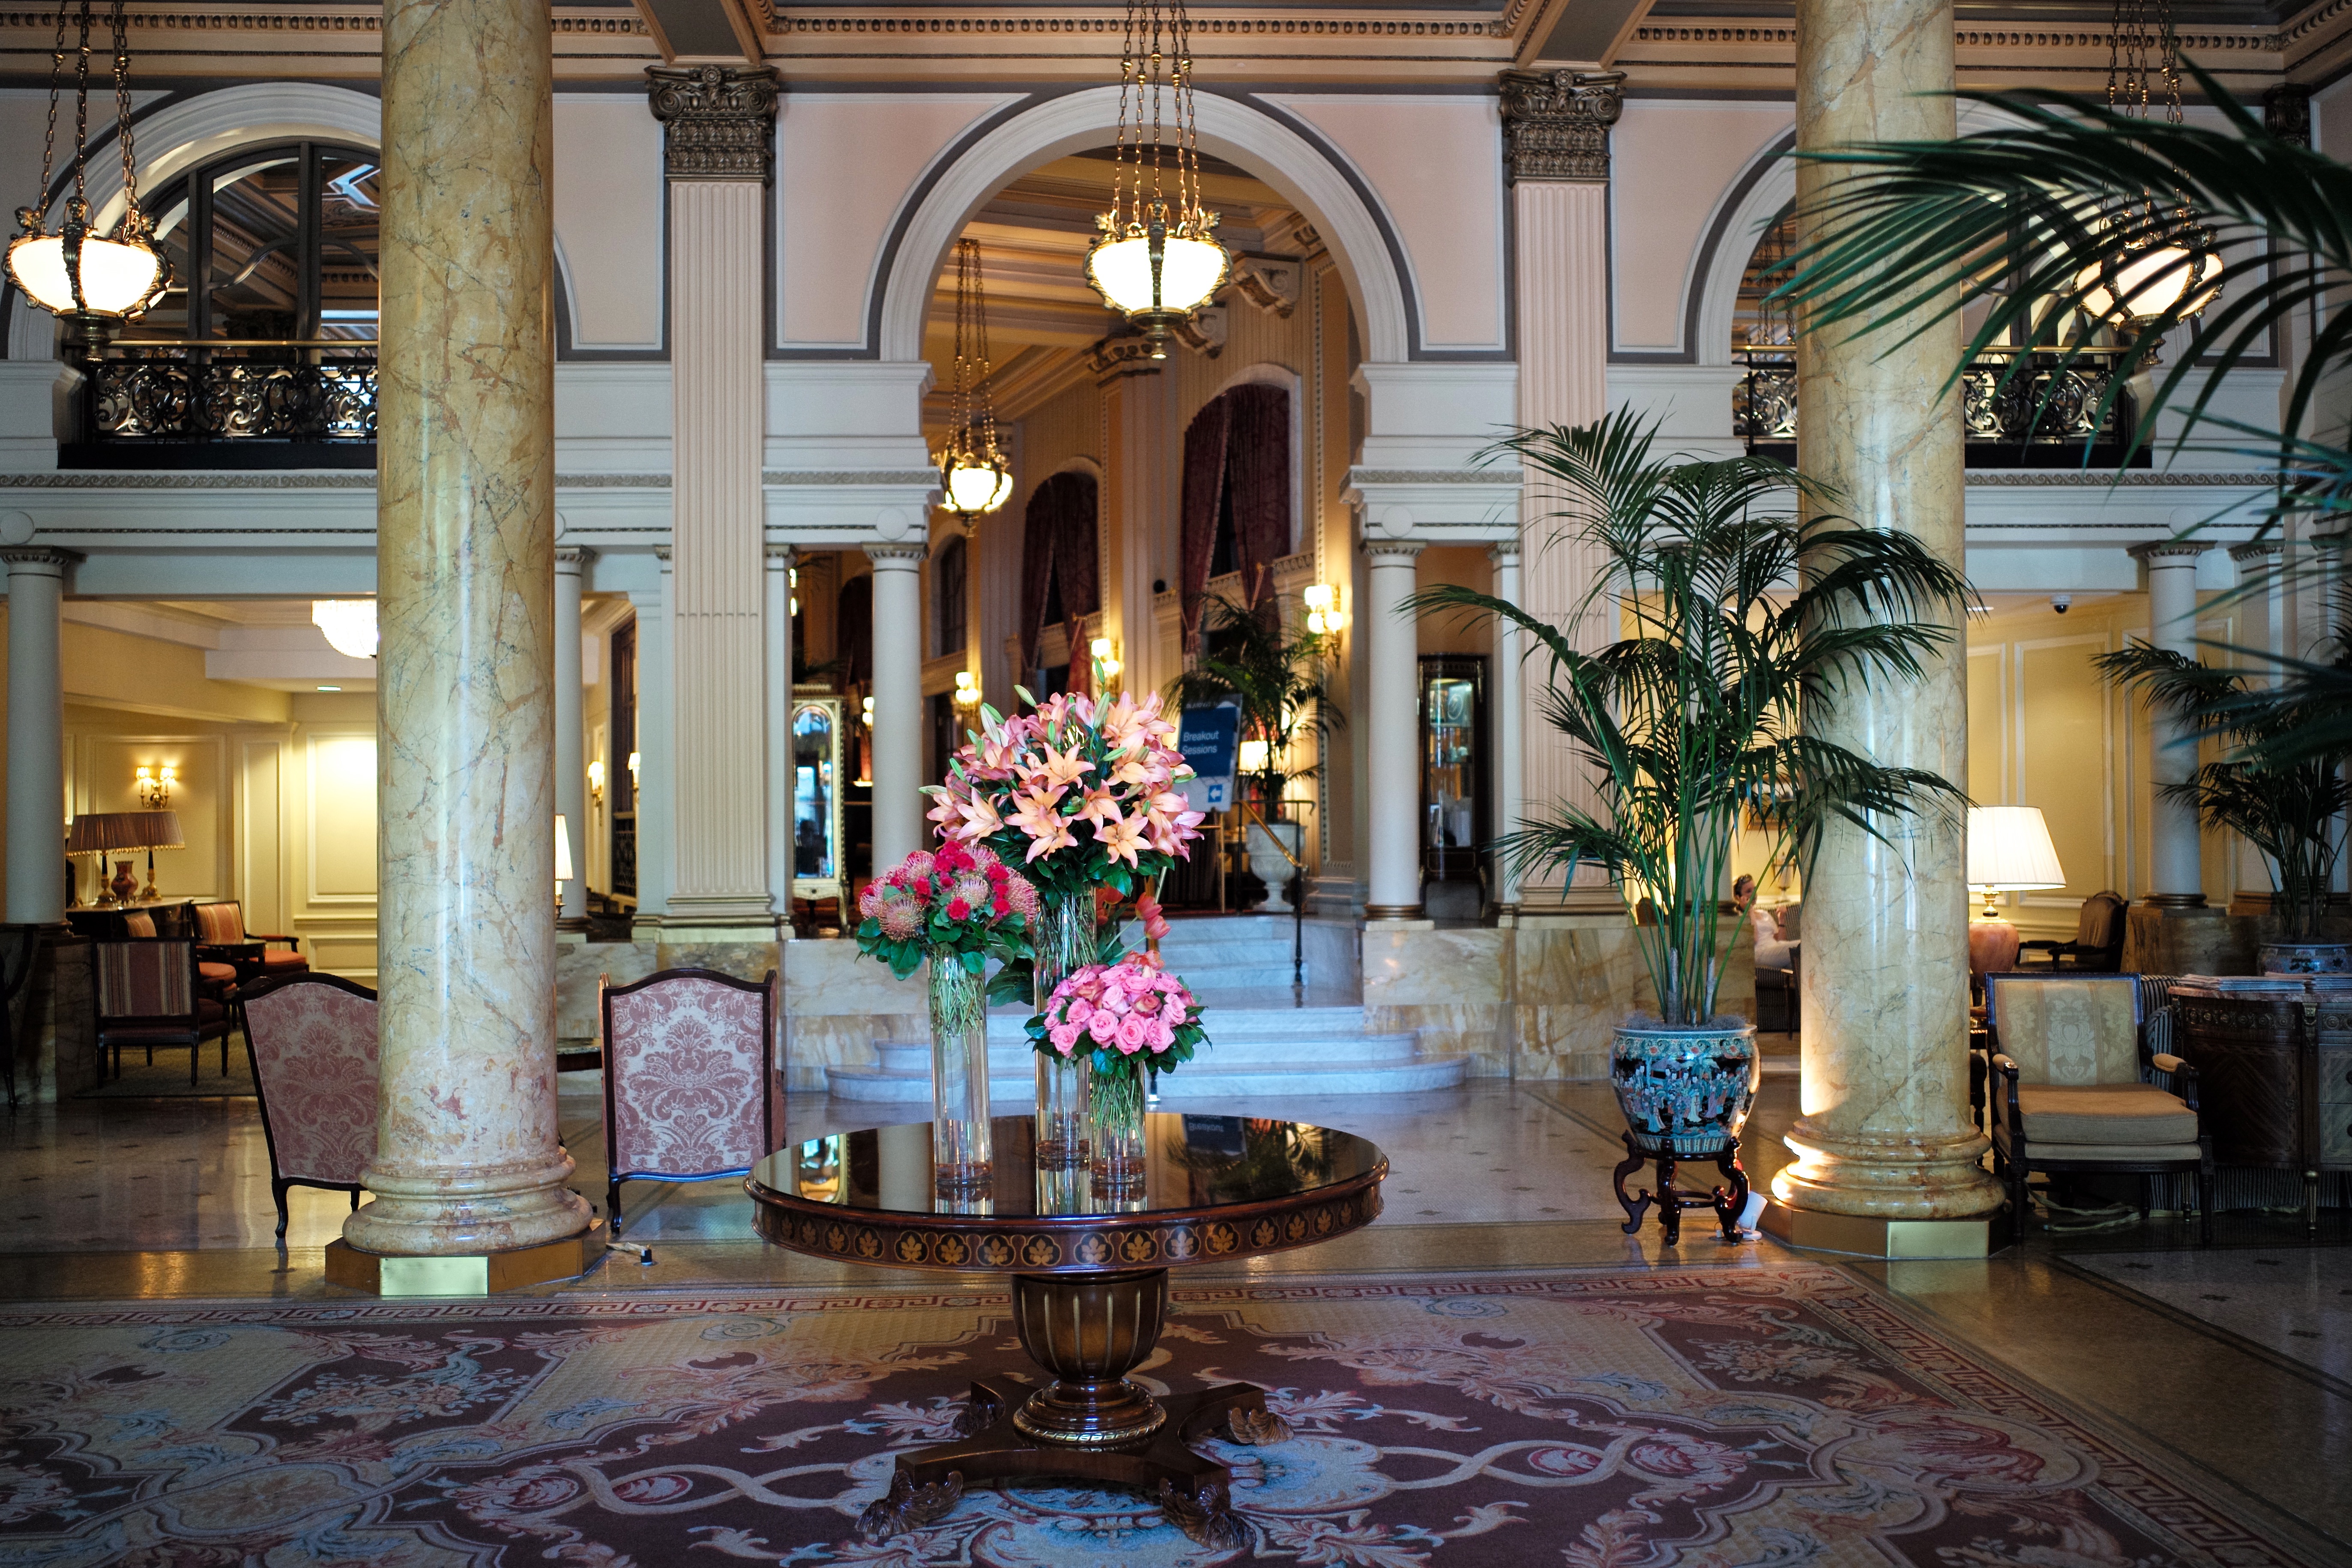
mansion, building, palace, travel, meal, usa, lighting, decor, flowers, washington, dc, interior design, m, avenue, hotel, resort, pennsylvania, 28, ballroom, estate, lobby, leica, 240, summicron, intercontinental, willard